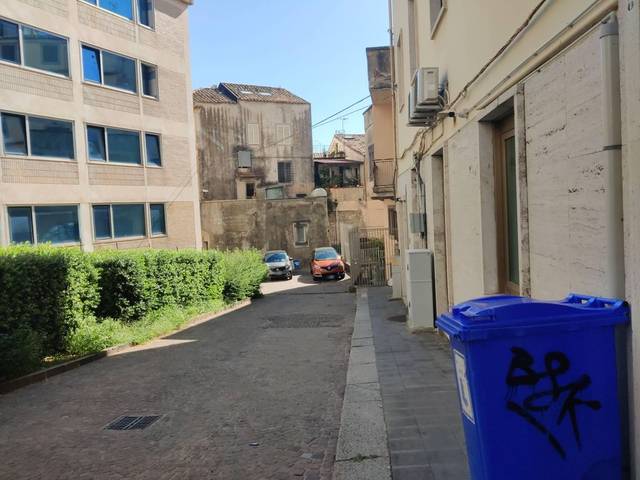
Region: Italy
Coordinates: 38.908, 16.592